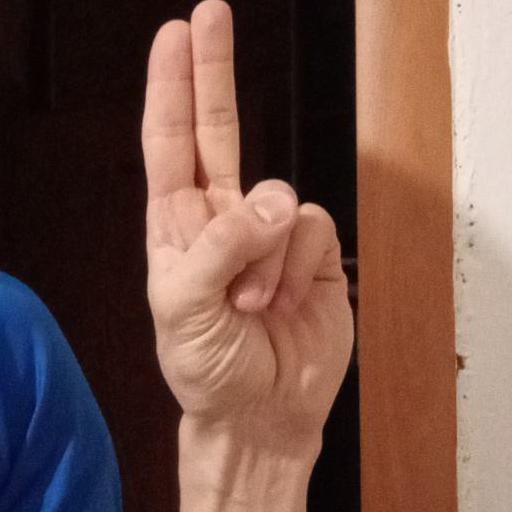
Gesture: two_up